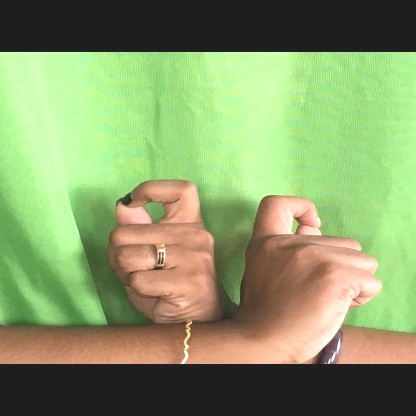
Mudra: Berunda